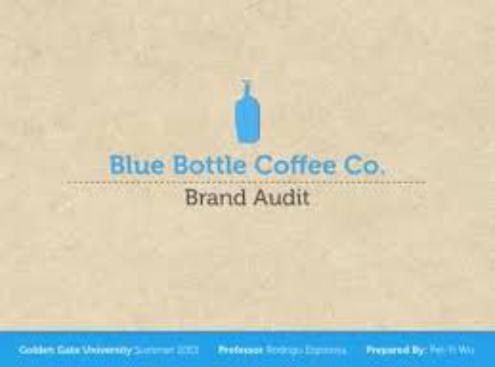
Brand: Blue Bottle Coffee Company
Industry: Food